Coonawarra wine region

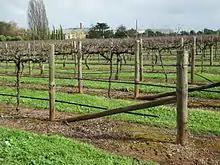
Winter vines with Wynns' in the background

Coonawarra is synonymous with Cabernet Sauvignon, full of plum and blackcurrant fruit, so much so that successes with other grape varieties is overlooked. In the early days Shiraz was the most widely planted grape, and it produces some star wines such as Wynns Coonawarra Estate Michael Shiraz (formerly Michael Hermitage). The limestone geology also suits Chardonnay, Riesling, and Sauvignon blanc.